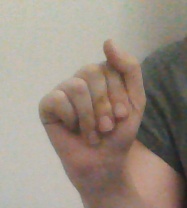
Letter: saad